Inverurie Town Hall

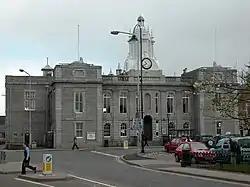
Inverurie Town Hall

Inverurie Town Hall is a municipal building in the Market Place in Inverurie, Scotland. The structure, which served as the meeting place of Inverurie Burgh Council, is a Category B listed building.